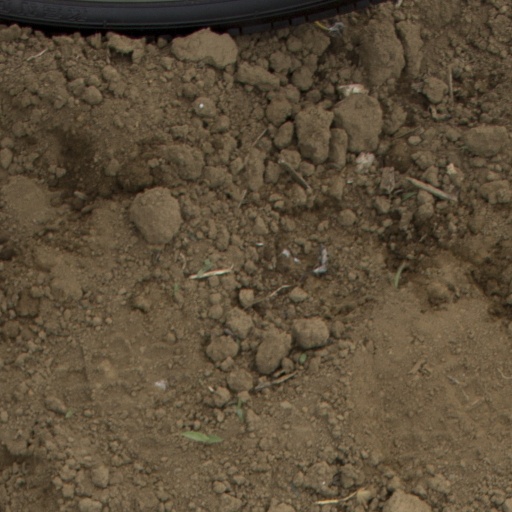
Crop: Jerusalem artichoke